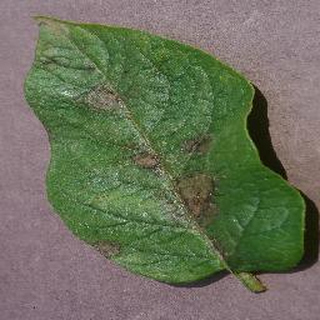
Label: potato_late_blight